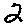
Label: 2